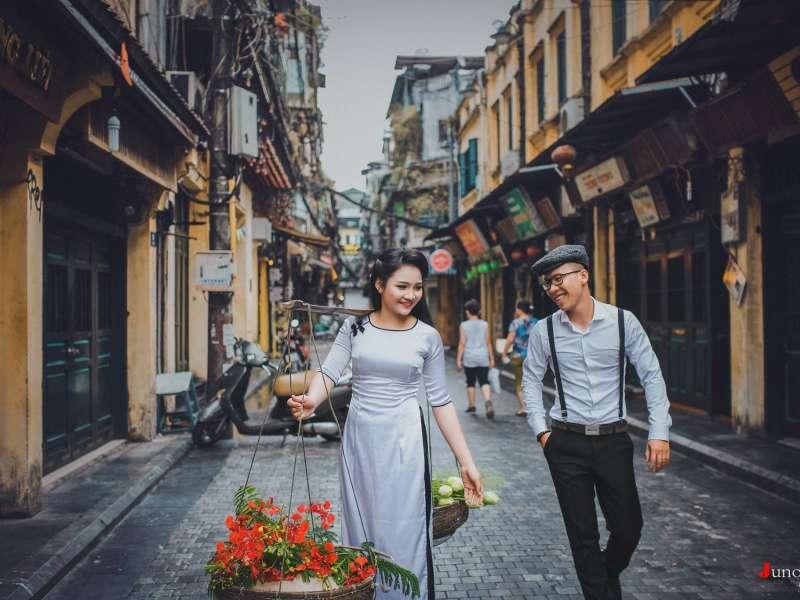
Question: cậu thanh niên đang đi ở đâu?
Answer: ở trên một con phố